Düren–Neuss railway

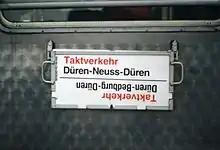
Train service notice on a Silberling carriage, which ran between Düren and Bedburg or Neuss until 1995

At the beginning of the 1950s, the new Deutsche Bundesbahn (DB) established the so-called "Städteschnellverkehr" (city express, S-Zug) semi-fast services on many routes, mainly serving local and regional traffic. These were not successful everywhere. For example, a pair of S-Zug services between Stolberg-Hammer (Altstadt) and Mönchengladbach via Jülich was cancelled in May 1952. Also a pair of S-Zug services ran between Düren and Düsseldorf on weekday mornings and evenings, stopping only in Elsdorf, Bedburg, Grevenbroich and Neuss. This also soon disappeared from the timetable, while the service from Aachen to Bonn via Düren and Euskirchen, later ran for two decades as an Eilzug (semi-fast) service. However, on the Düren–Neuss route there were occasional semi-fast trains from year to year that did not stop at all stations. Often, however, they only operated as semi-fast trains on parts of the route, for instance between Düren and Grevenbroich, so that in practice only the two stops between Bedburg and Grevenbroich were omitted. Most of the semi-fast trains stopped in Elsdorf. The main purpose of skipping stations was clearly no longer to achieve shorter travel times, but to allow trains to run over a particular section of single-track line quickly enough that the trains running in the opposite direction before and after them were hindered as little as possible. As a rule, over the years not more than three trains per day and direction ran as (partial) semi-fast trains and the last semi-fast train ran on this line on 22 May 1982.